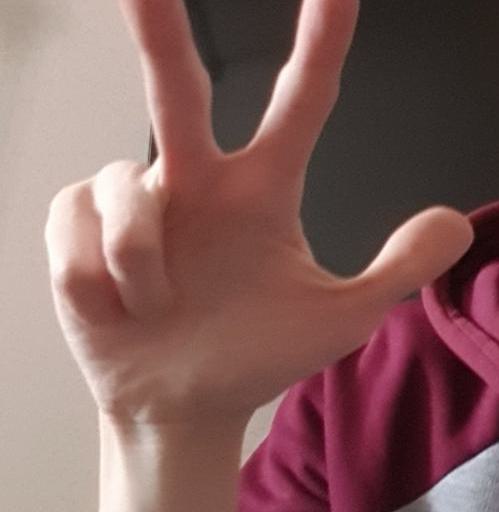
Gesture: three2